Doual'art

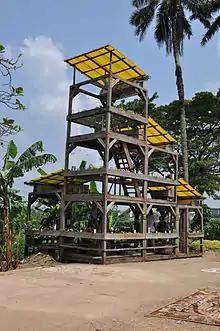
Lucas Grandin, "Le jardin sonore" (The sound garden), de Bonamouti, Bonamouti, Douala, 2010. Commissioned and produced by Doual'art for SUD-Salon Urbain de Douala 2010

doual'art is directed by its president Marilyn Douala Bell (and its artistic director Didier Schaub until his death in 2014). The institution is an independent non profit organization which develops its activities and projects with the support of partners, international grant-makers and sponsors.